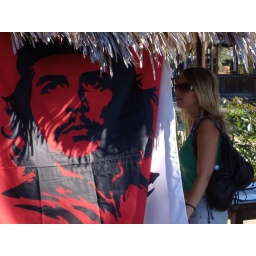
Che in beach towel format